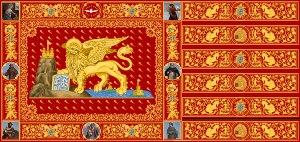
La chute de la république de Venise est un ensemble d'événements survenus durant l'année 1797 et qui aboutissent à la fin de 1 100 ans d'indépendance pour Venise, dont les territoires sont partagés entre le Saint-Empire romain germanique et la République française.